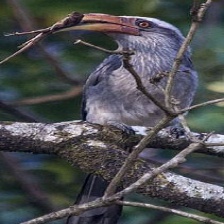
Species: MALABAR HORNBILL
Scientific name: OCYCEROS GRISEUS
ImageNet parent category: hornbill